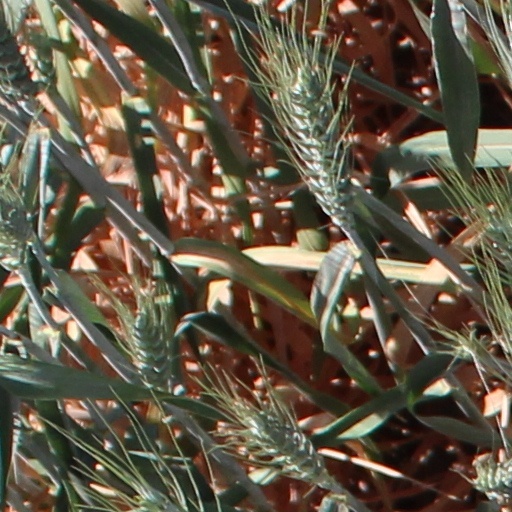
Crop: wheat